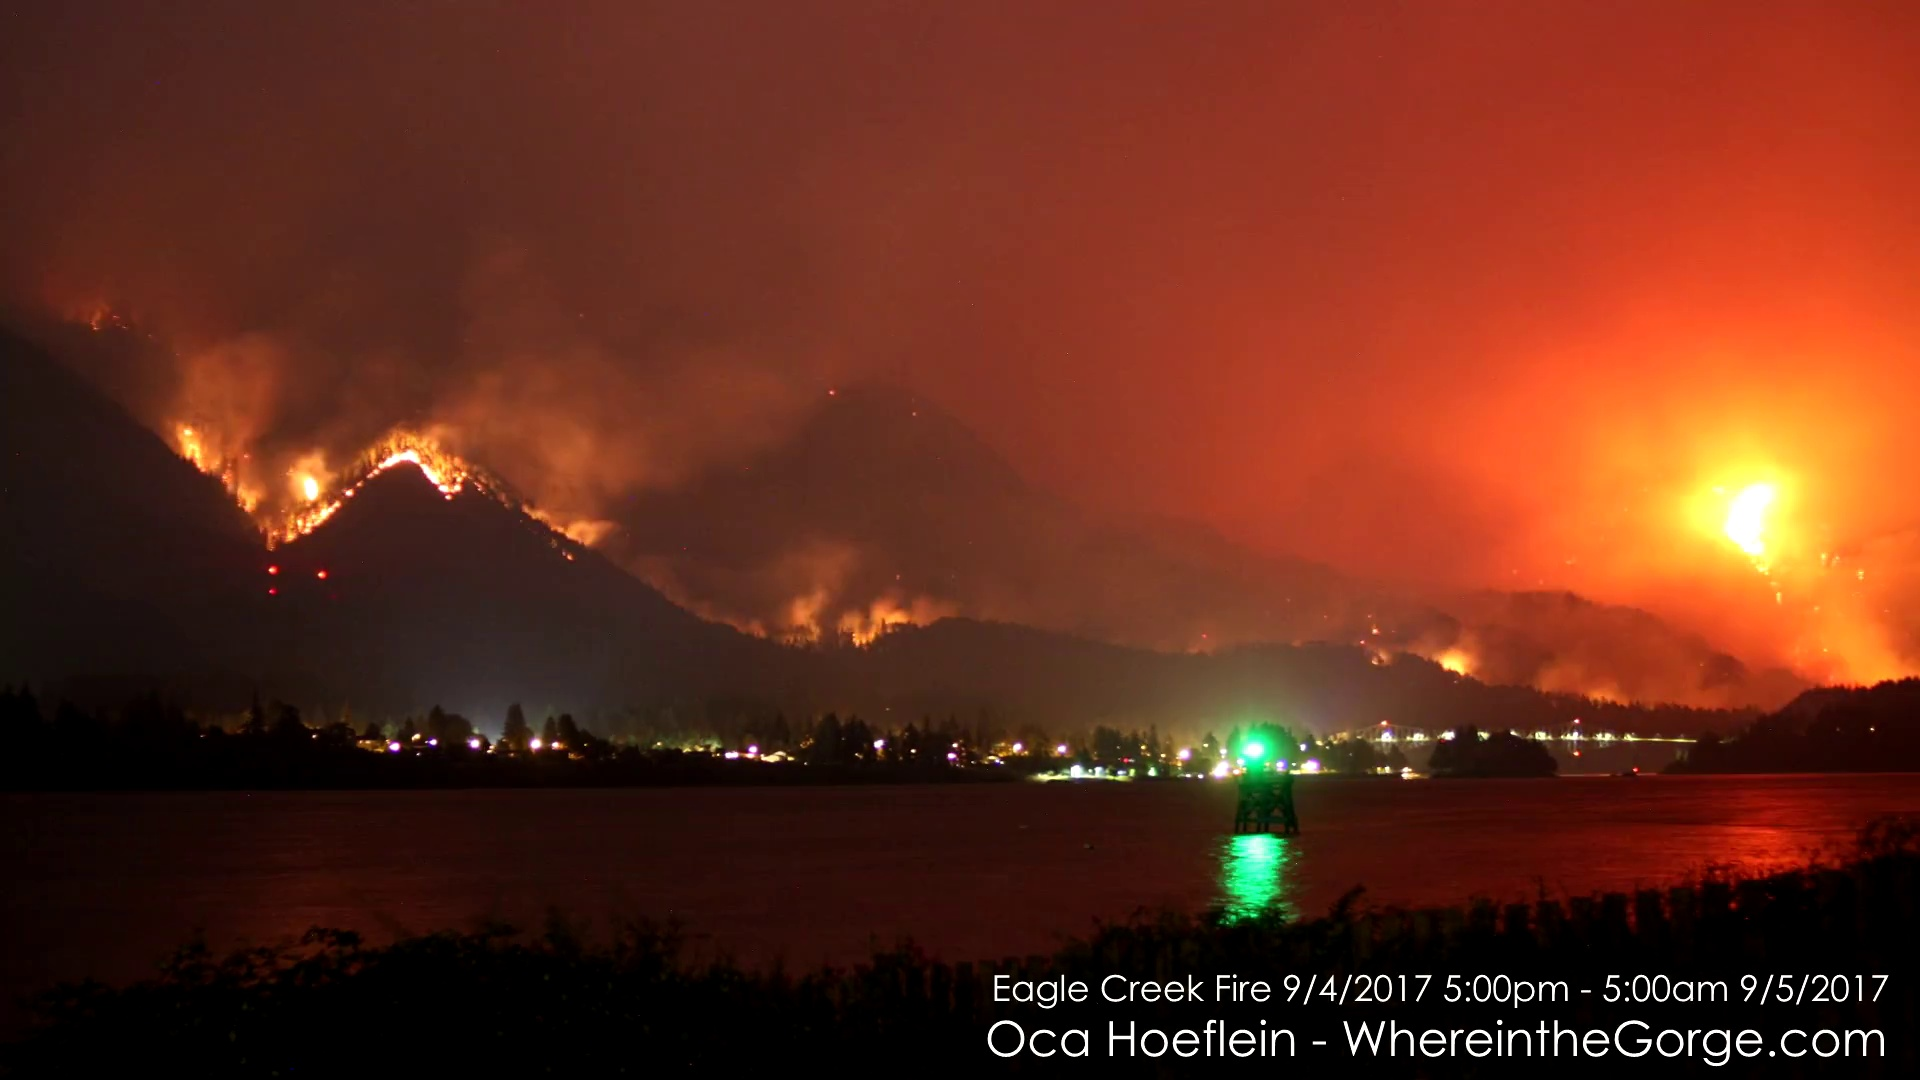
Fire: yes
Smoke: yes